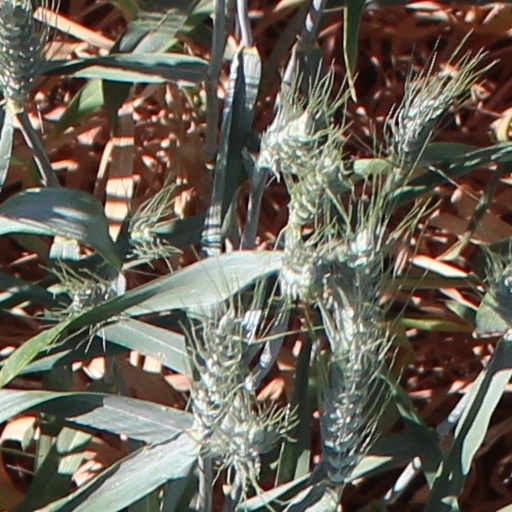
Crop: wheat